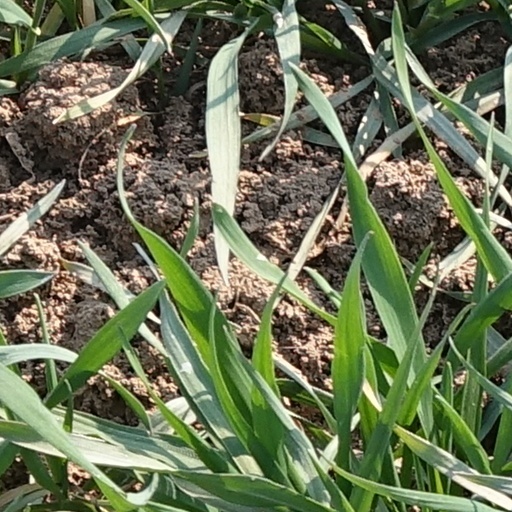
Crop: wheat